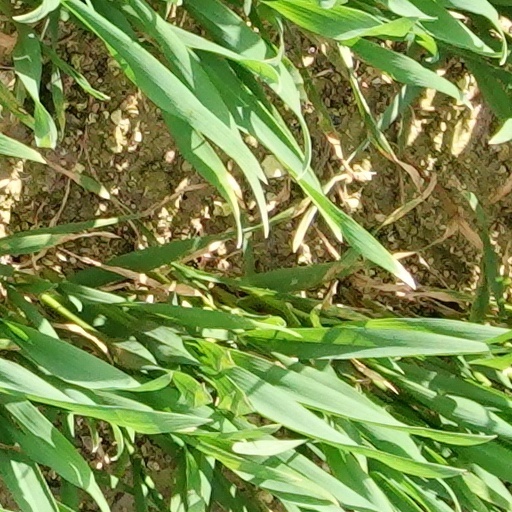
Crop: wheat